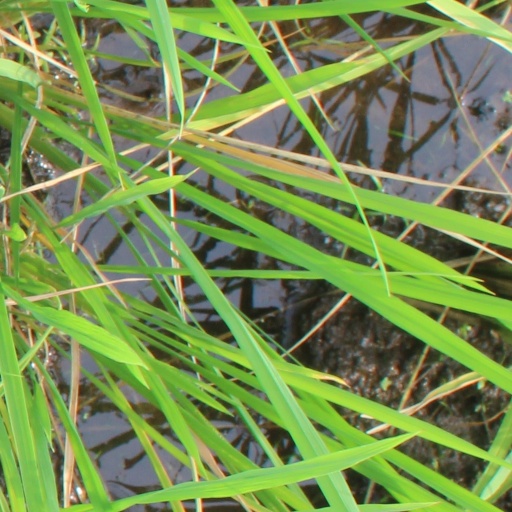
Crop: rice